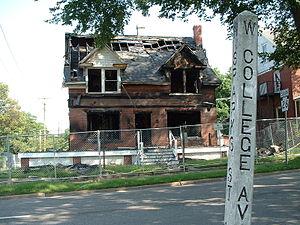
Rabbit rattrapé est un roman américain de John Updike publié originellement en 1971 aux États-Unis et en français le 26 avril 1973 aux éditions Gallimard. Composé de quatre chapitres distincts, il constitue le second volume du cycle Rabbit mettant en scène la vie du personnage Harry « Rabbit » Angstrom.